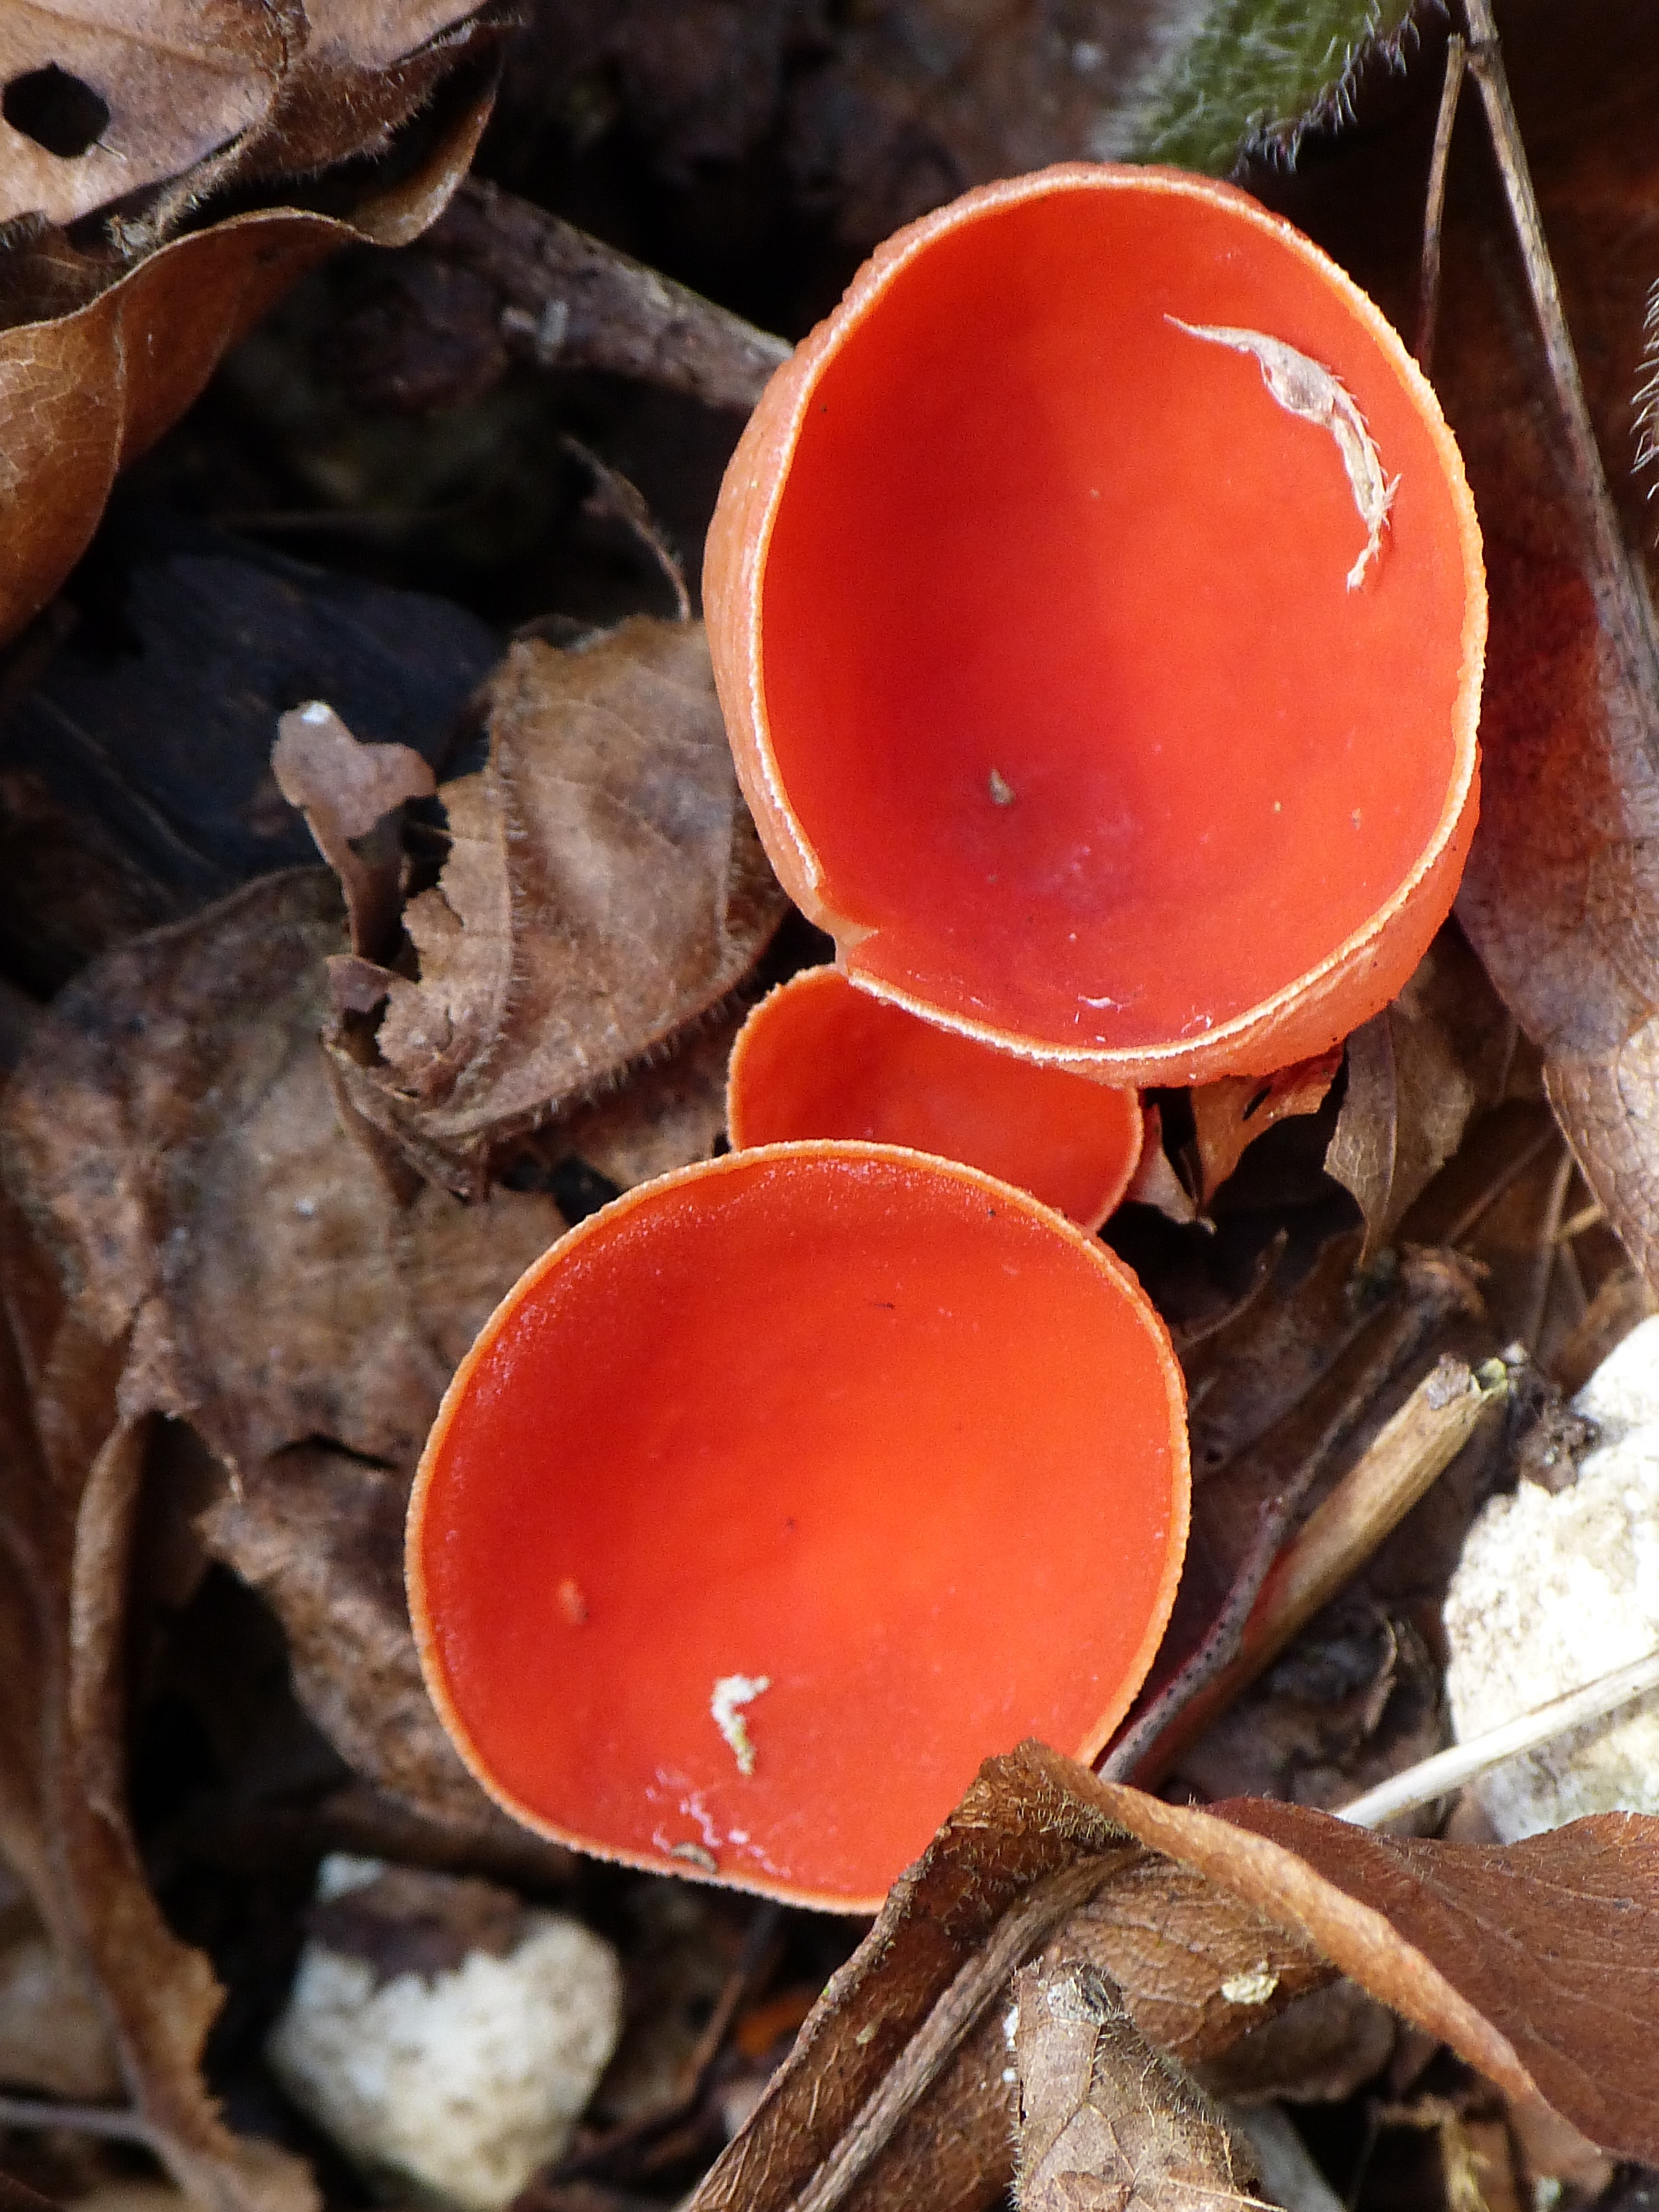
leaf, red, autumn, soil, mushroom, fungus, bolete, auriculariales, macro photography, edible mushroom, medicinal mushroom, agaricomycetes, penny bun, auriculariaceae, auricularia, vermilion kelchbecherling, scarlet kelchbecherling, sarcoscypha coccinea